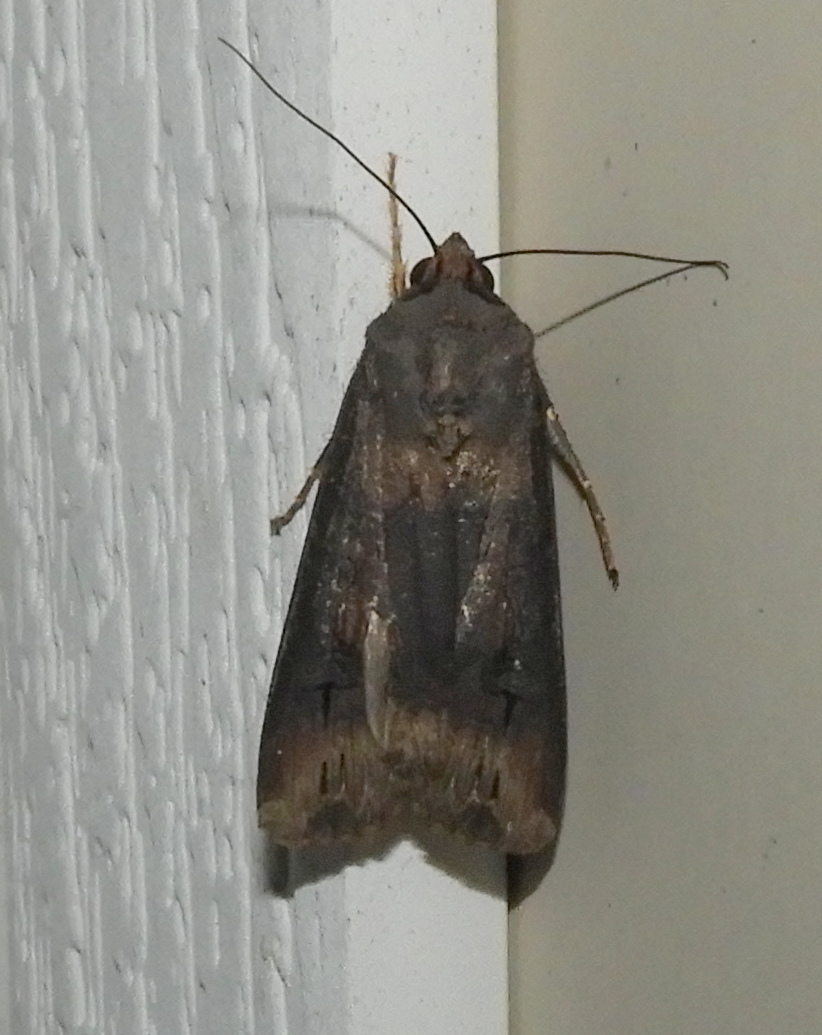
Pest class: cutworms